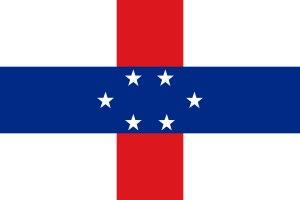
Le drapeau des Antilles néerlandaises était blanc, avec une bande horizontale bleue au centre superposée sur une bande verticale rouge, également centrée ; cinq étoiles blanches à cinq branches sont placées au centre de la bande bleue. Ces cinq étoiles représentent les cinq îles principales de Bonaire, Curaçao, Saba, Saint-Eustache et Saint-Martin.